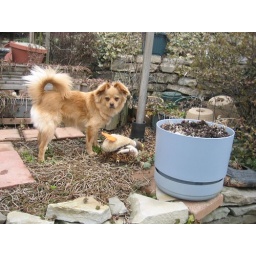
Conroy & the Mallard in the flower bed